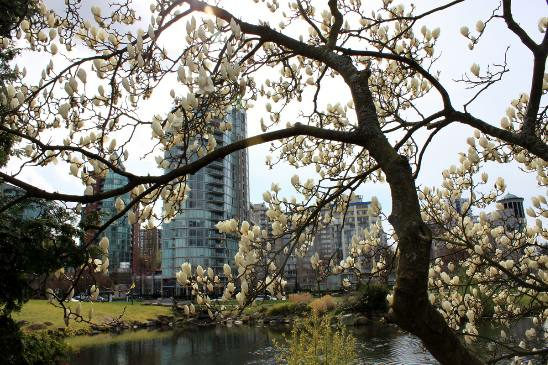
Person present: No